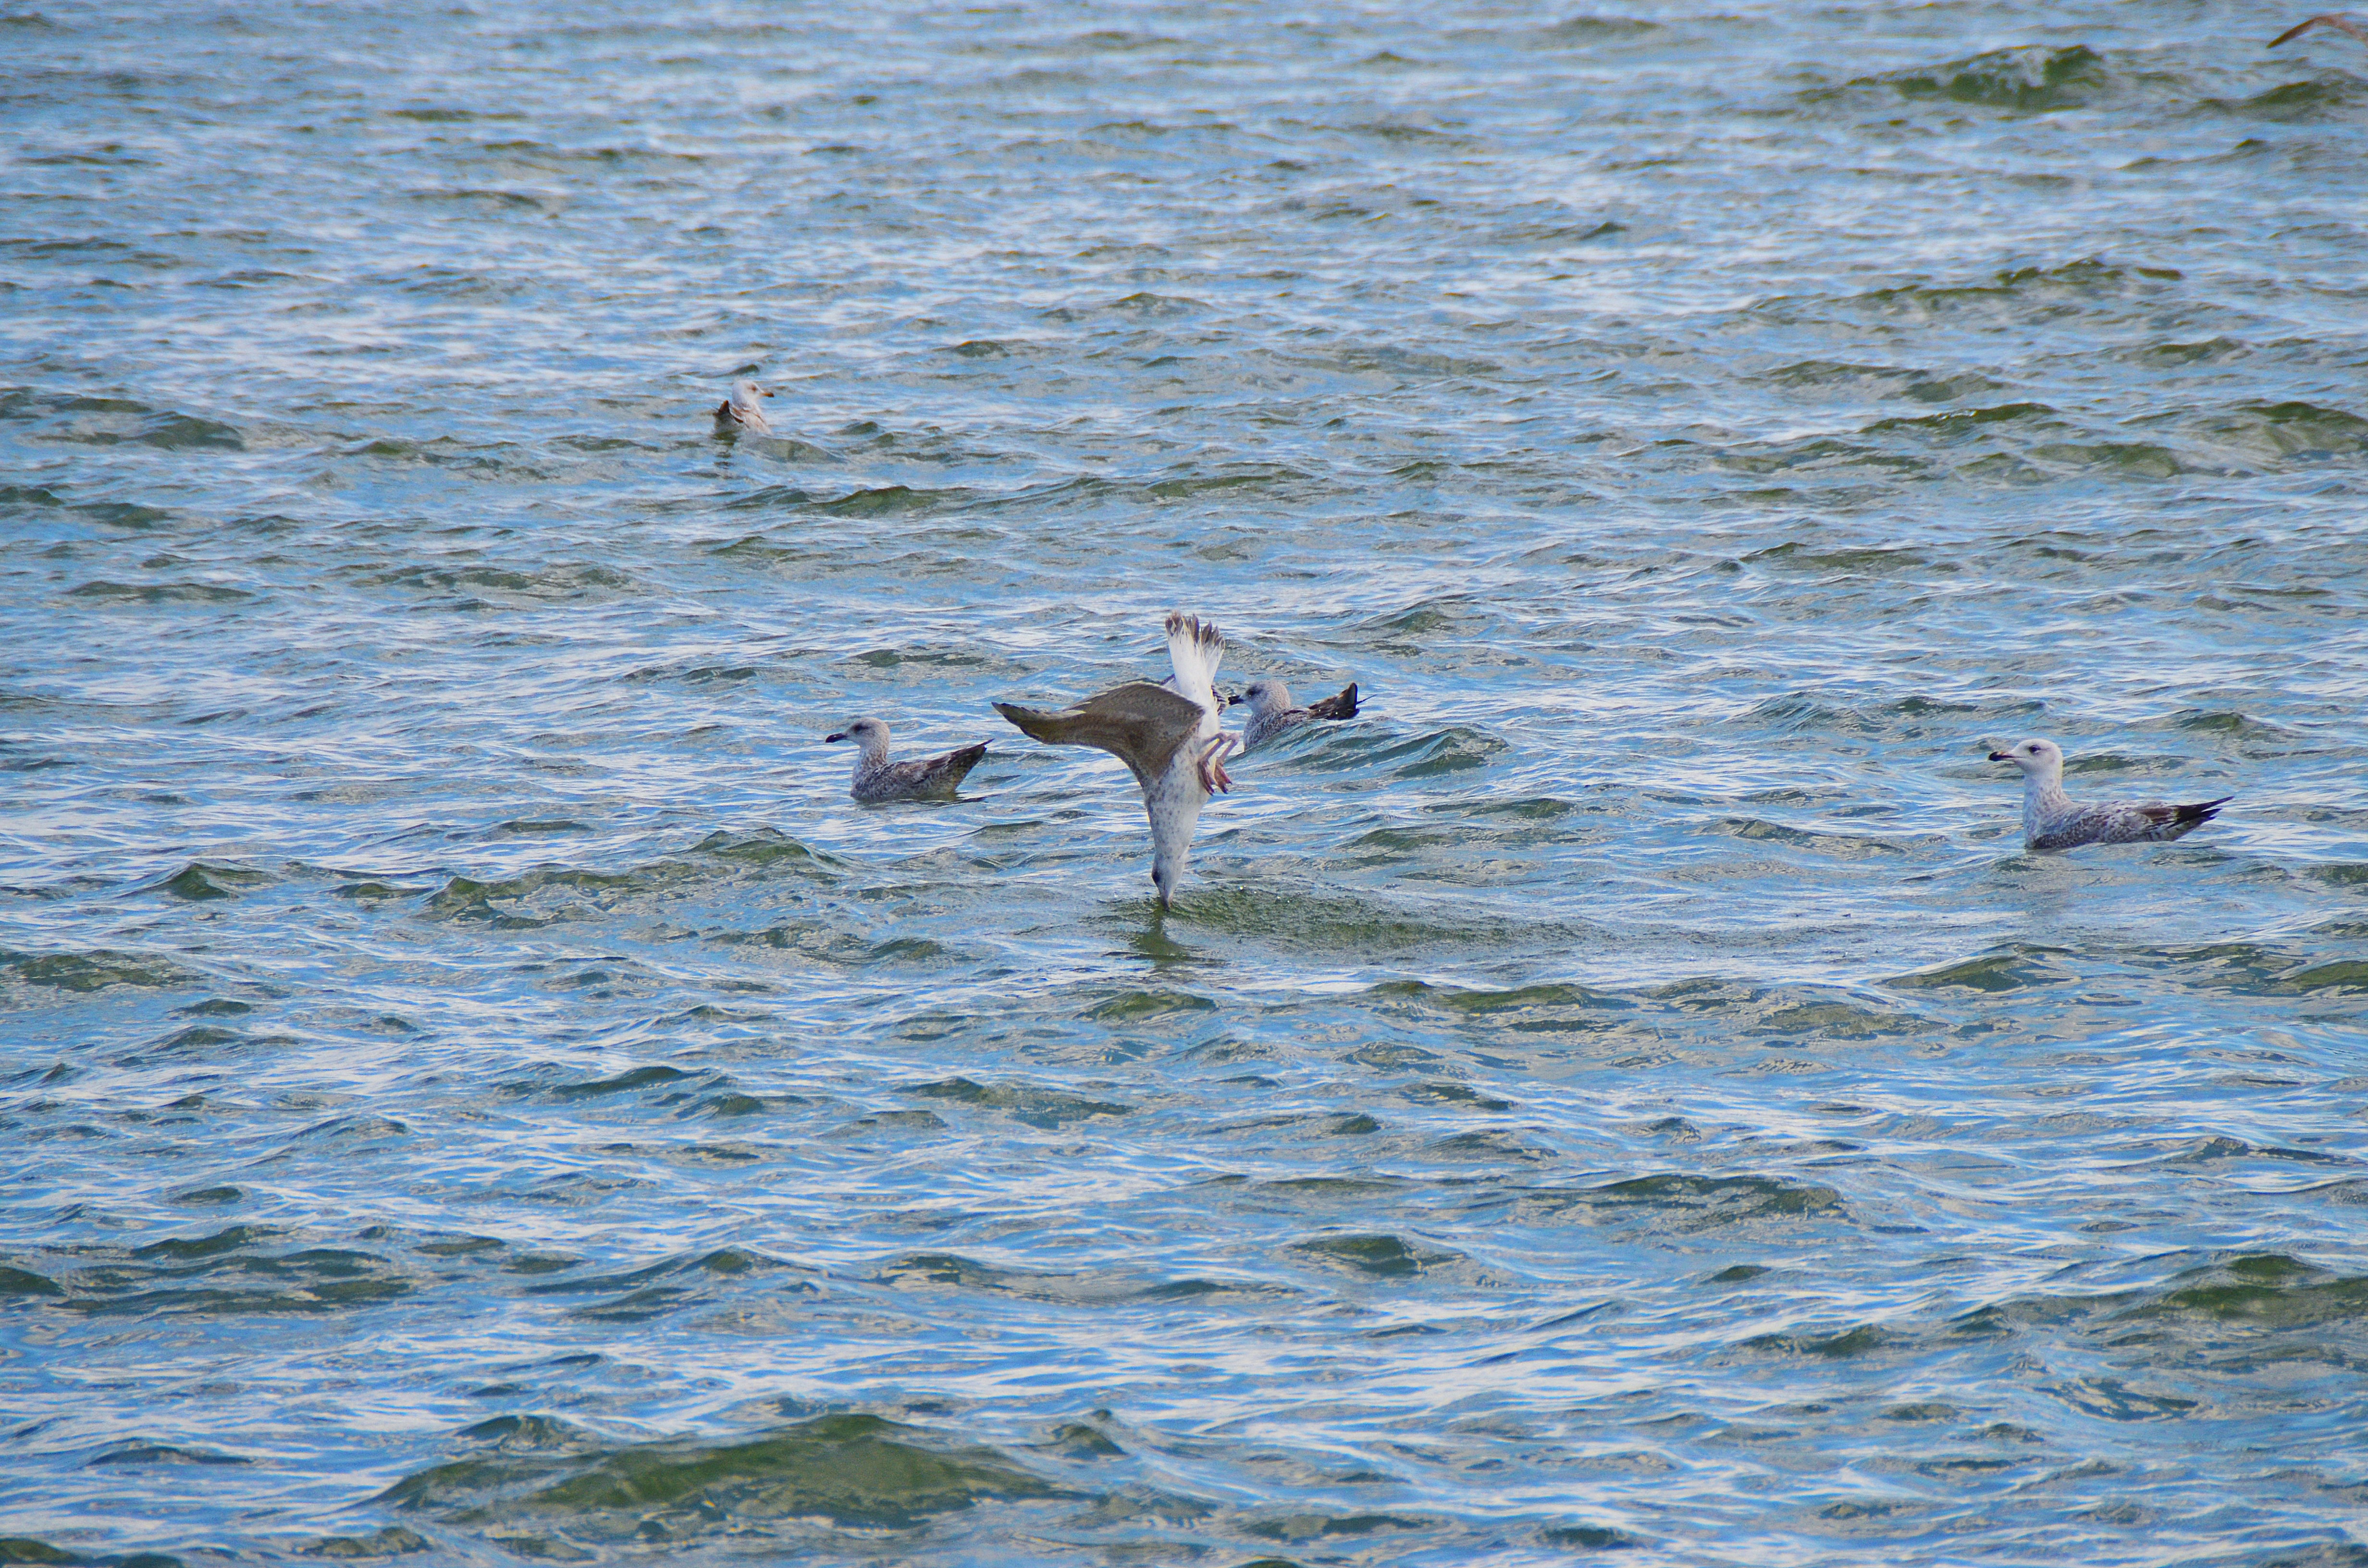
sea, bird, shore, seabird, seagull, wildlife, birds, vertebrate, halibut, the baltic sea, flounder, bird catching a fish, turbot